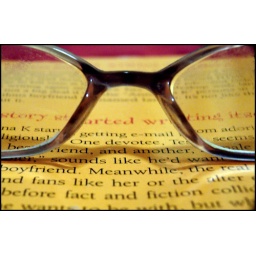
My glasses on top of &amp;quot;Why Girls Are Weird&amp;quot; by Pamela Ribon, a book that I totally recommend.